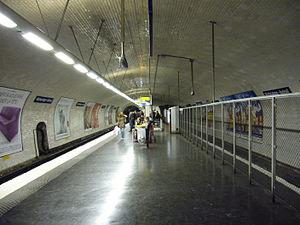
Les quais de la station Michel-Ange - Auteil sur la ligne 10 du métro de Paris.
La ligne 10 du métro de Paris est une des seize lignes du réseau métropolitain de Paris. Son parcours traverse d'est en ouest les quartiers situés sur la rive gauche de la Seine dans la moitié sud de Paris, ainsi que le quartier d'Auteuil et la ville de Boulogne-Billancourt, reliant les stations Gare d'Austerlitz à Boulogne - Pont de Saint-Cloud.
Michel-Ange - Auteuil est une station des lignes 9 et 10 du métro de Paris, située dans le 16ᵉ arrondissement de Paris.